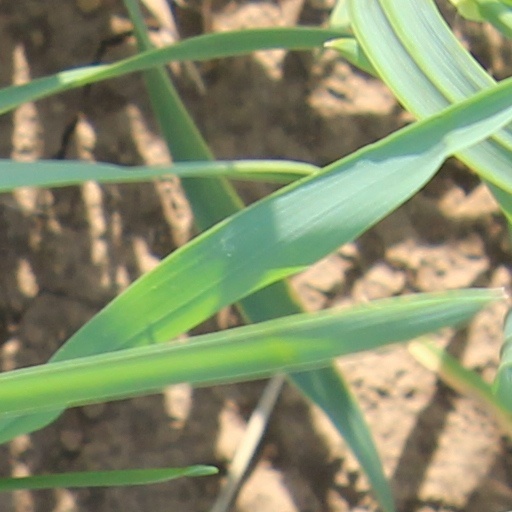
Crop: wheat